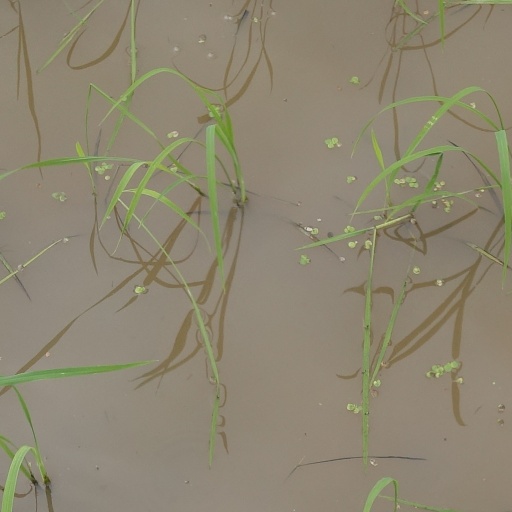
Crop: rice